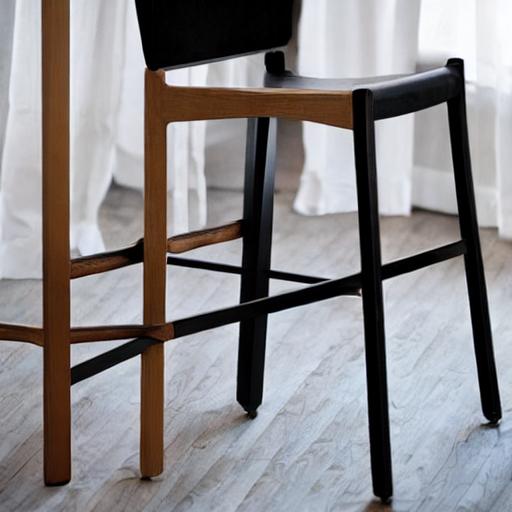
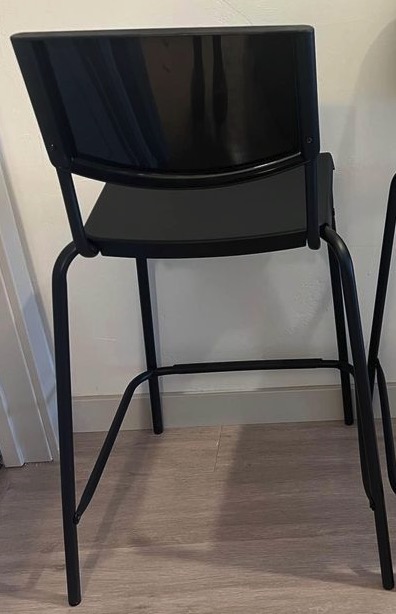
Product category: stool
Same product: no